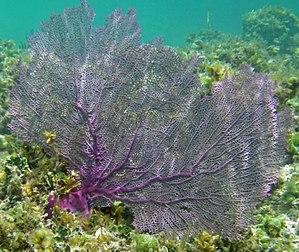
Les cnidaires constituent un groupe d'animaux aquatiques, possédant une symétrie radiale et des nématocystes. Cet embranchement regroupe notamment les anémones de mer, les méduses et les coraux.
Les gorgones, parfois appelés coraux cornés ou coraux écorce, sont un ordre probablement paraphylétique de coraux, vivant sous forme de polypes coloniaux sessiles. L'ordre compte environ 1 200 espèces, qui se rencontrent dans toutes les mers tropicales et subtropicales. Ces coraux ne cultivent pas de zooxanthelles, et n'ont donc pas besoin de soleil pour croître.
Les Octocoralliaires, ou Octocorallia ou anciennement Alcyonaria, sont une sous-classe de Cnidaires, appelés coraux même s'ils ne font pas partie du groupe des Scleractinia.